St. Augustine University of Tanzania

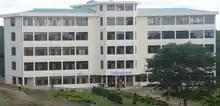
The Mgulunde learning resource centre.

SAUT extends over in the Nyegezi-Malimbe area, south of Mwanza on the shores of Lake Victoria. The university is divided into two campuses. The main campus (old campus) houses the administration buildings and the Faculty of Business Administration. The Malimbe campus, located one km away, is home to the Faculty of Law, Social Sciences, Engineering, Business Administration, Education and Mass Communication.